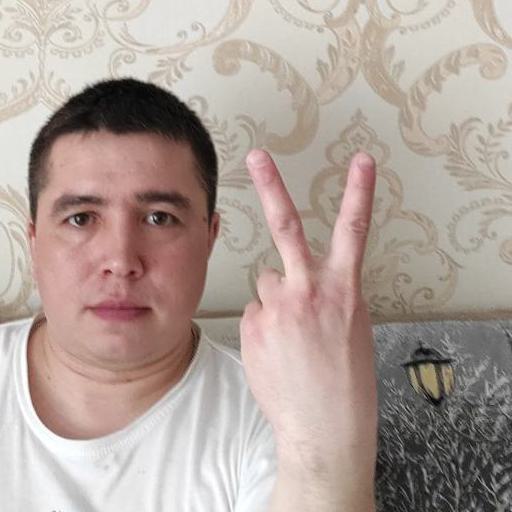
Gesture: peace_inverted